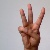
The image shows a hand gesture representing the letter 'W' in Indian Sign Language.